1960s in music

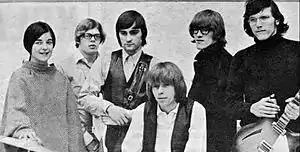
Jefferson Airplane in early 1966. From left: Anderson, Casady, Balin, Spence, Kantner and Kaukonen.

British psychedelia emerged during the mid-1960s, was influenced by psychedelic culture and attempted to replicate and enhance the mind-altering experiences of hallucinogenic drugs. The movement drew on non-Western sources such as Indian music's ragas and sitars as well as studio effects and long instrumental passages and surreal lyrics. Established British artists such as Eric Burdon, the Who, Cream, Pink Floyd and the Beatles produced a number of highly psychedelic tunes during the decade. Many British psychedelia bands of the 1960s never published their music and only appeared in live concerts during that time.